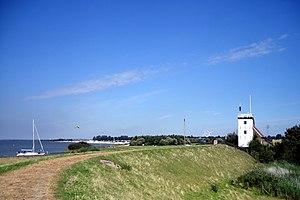
Le phare de Workum est un phare inactif situé à l'entrée du port de Workum sur la commune de Súdwest-Fryslân, province de Frise aux Pays-Bas.